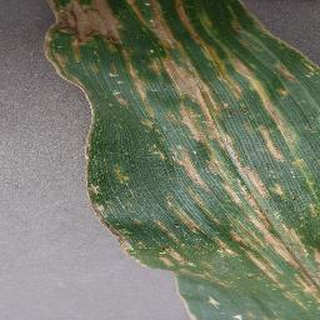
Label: corn_cercospora_leaf_spot